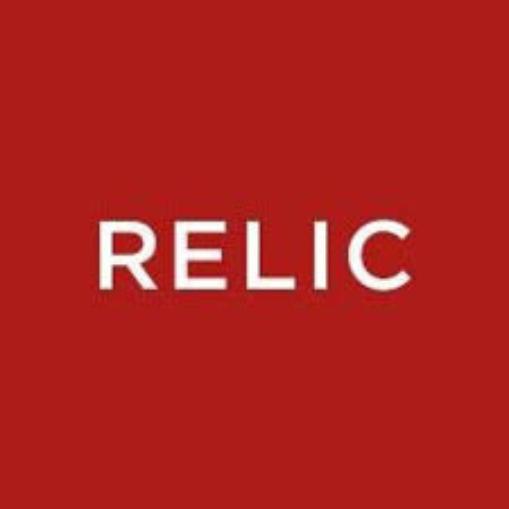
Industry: Clothes